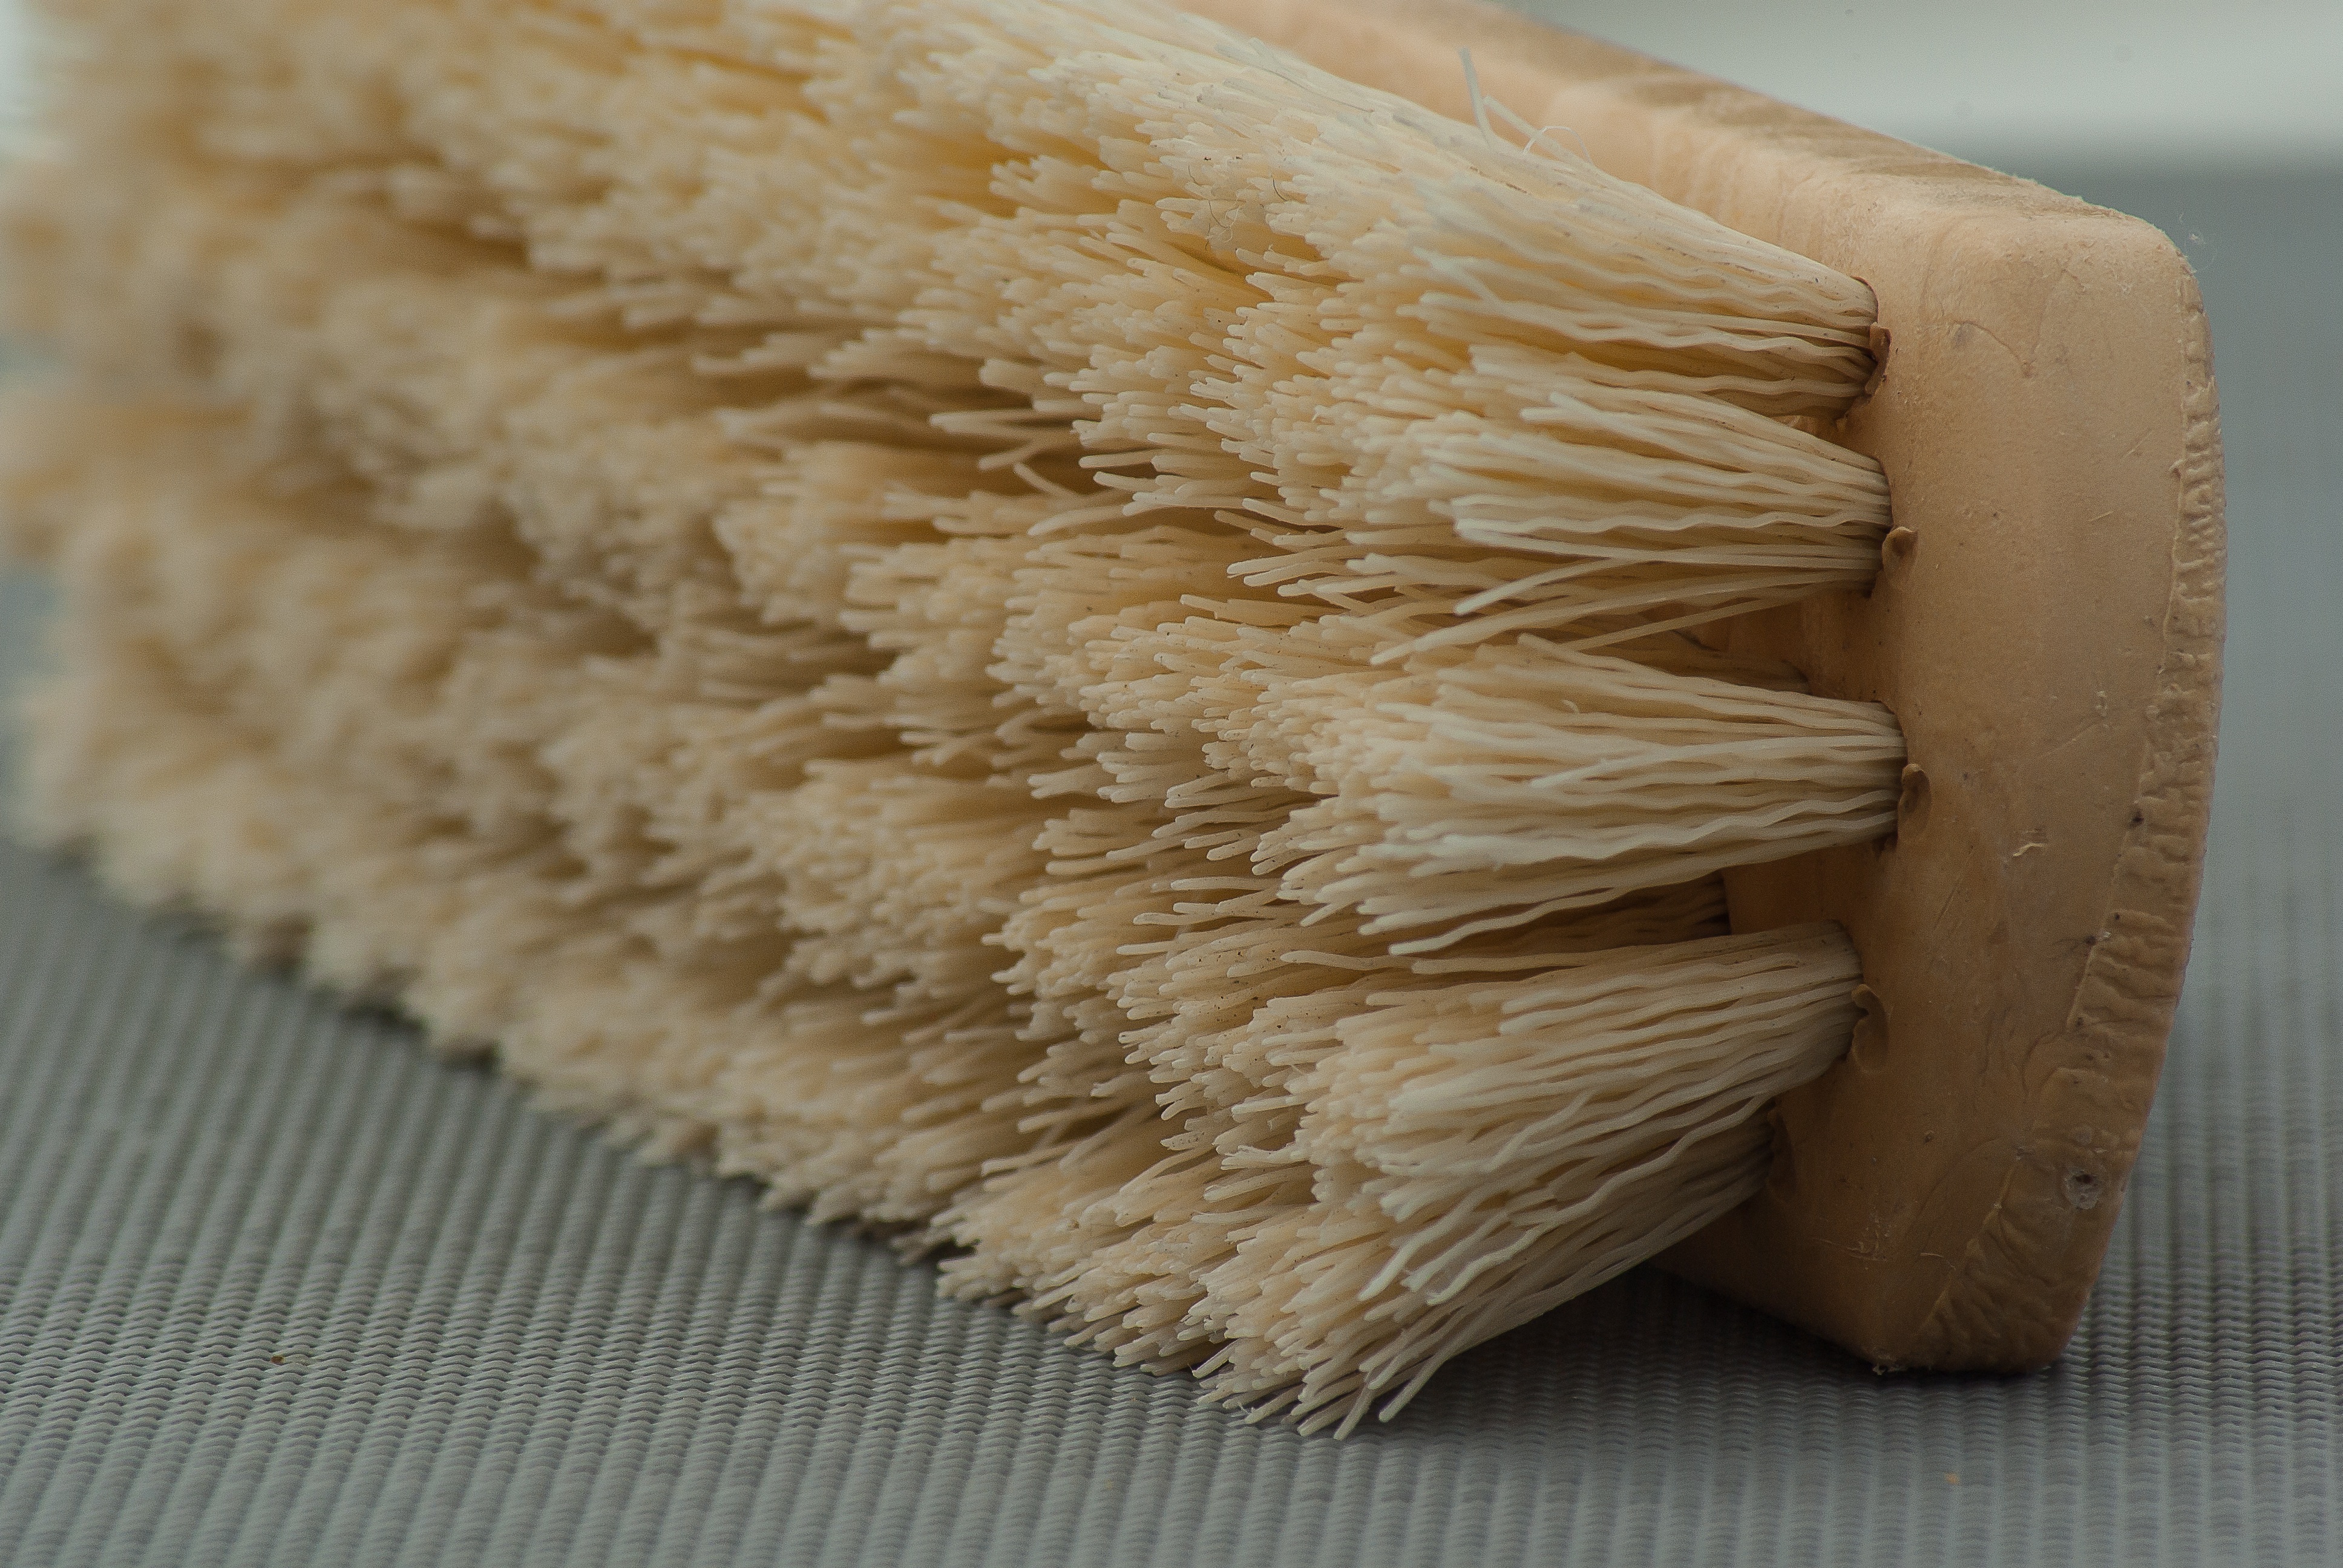
wood, brush, food, wash, material, cleaning, maintenance, household, grass family